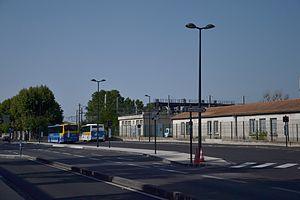
Gare Routière, près de la Gare de Cavaillon
La gare de Cavaillon est une gare ferroviaire française des lignes d'Avignon à Miramas et de Cavaillon à Saint-Maime-Dauphin, située sur le territoire de la commune de Cavaillon dans le département de Vaucluse, en région Provence-Alpes-Côte d'Azur.
Cavaillon est une commune française du Sud-est de la France, située dans le département de Vaucluse en région Provence-Alpes-Côte d'Azur.